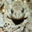
Label: frog